Hoopoe

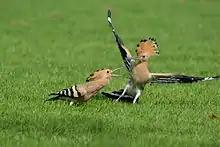
Young and mature hoopoe in Dubai park

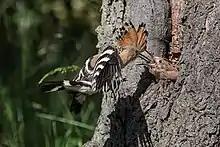
Eurasian hoopoe in the nature reserve Glockenbuckel von Viernheim

The diet of the hoopoe is mostly composed of insects, although small reptiles, frogs and plant matter such as seeds and berries are sometimes taken as well. It is a solitary forager which typically feeds on the ground. More rarely they will feed in the air, where their strong and rounded wings make them fast and manoeuverable, in pursuit of numerous swarming insects. More commonly their foraging style is to stride over relatively open ground and periodically pause to probe the ground with the full length of their bill. Insect larvae, pupae and mole crickets are detected by the bill and either extracted or dug out with the strong feet. Hoopoes will also feed on insects on the surface, probe into piles of leaves, and even use the bill to lever large stones and flake off bark. Common diet items include crickets, locusts, beetles, earwigs, cicadas, ant lions, bugs and ants. These can range from in length, with a preferred prey size of around . Larger prey items are beaten against the ground or a preferred stone to kill them and remove indigestible body parts such as wings and legs.